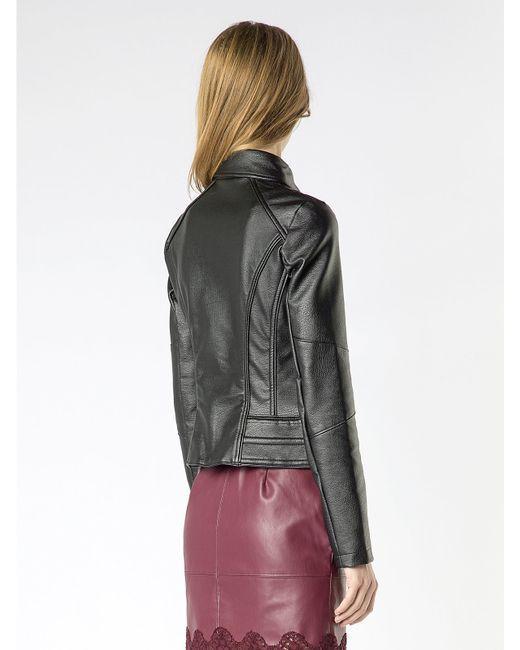
Schlichte schwarze Leder-Langarmjacke für Damen